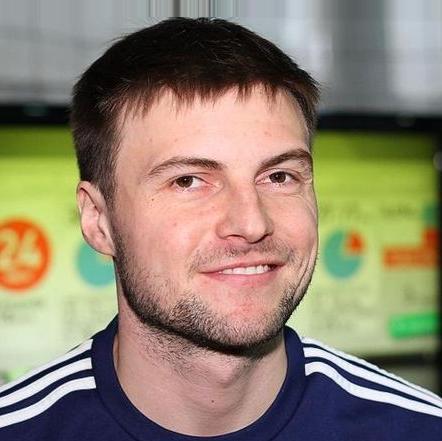
Age: 23